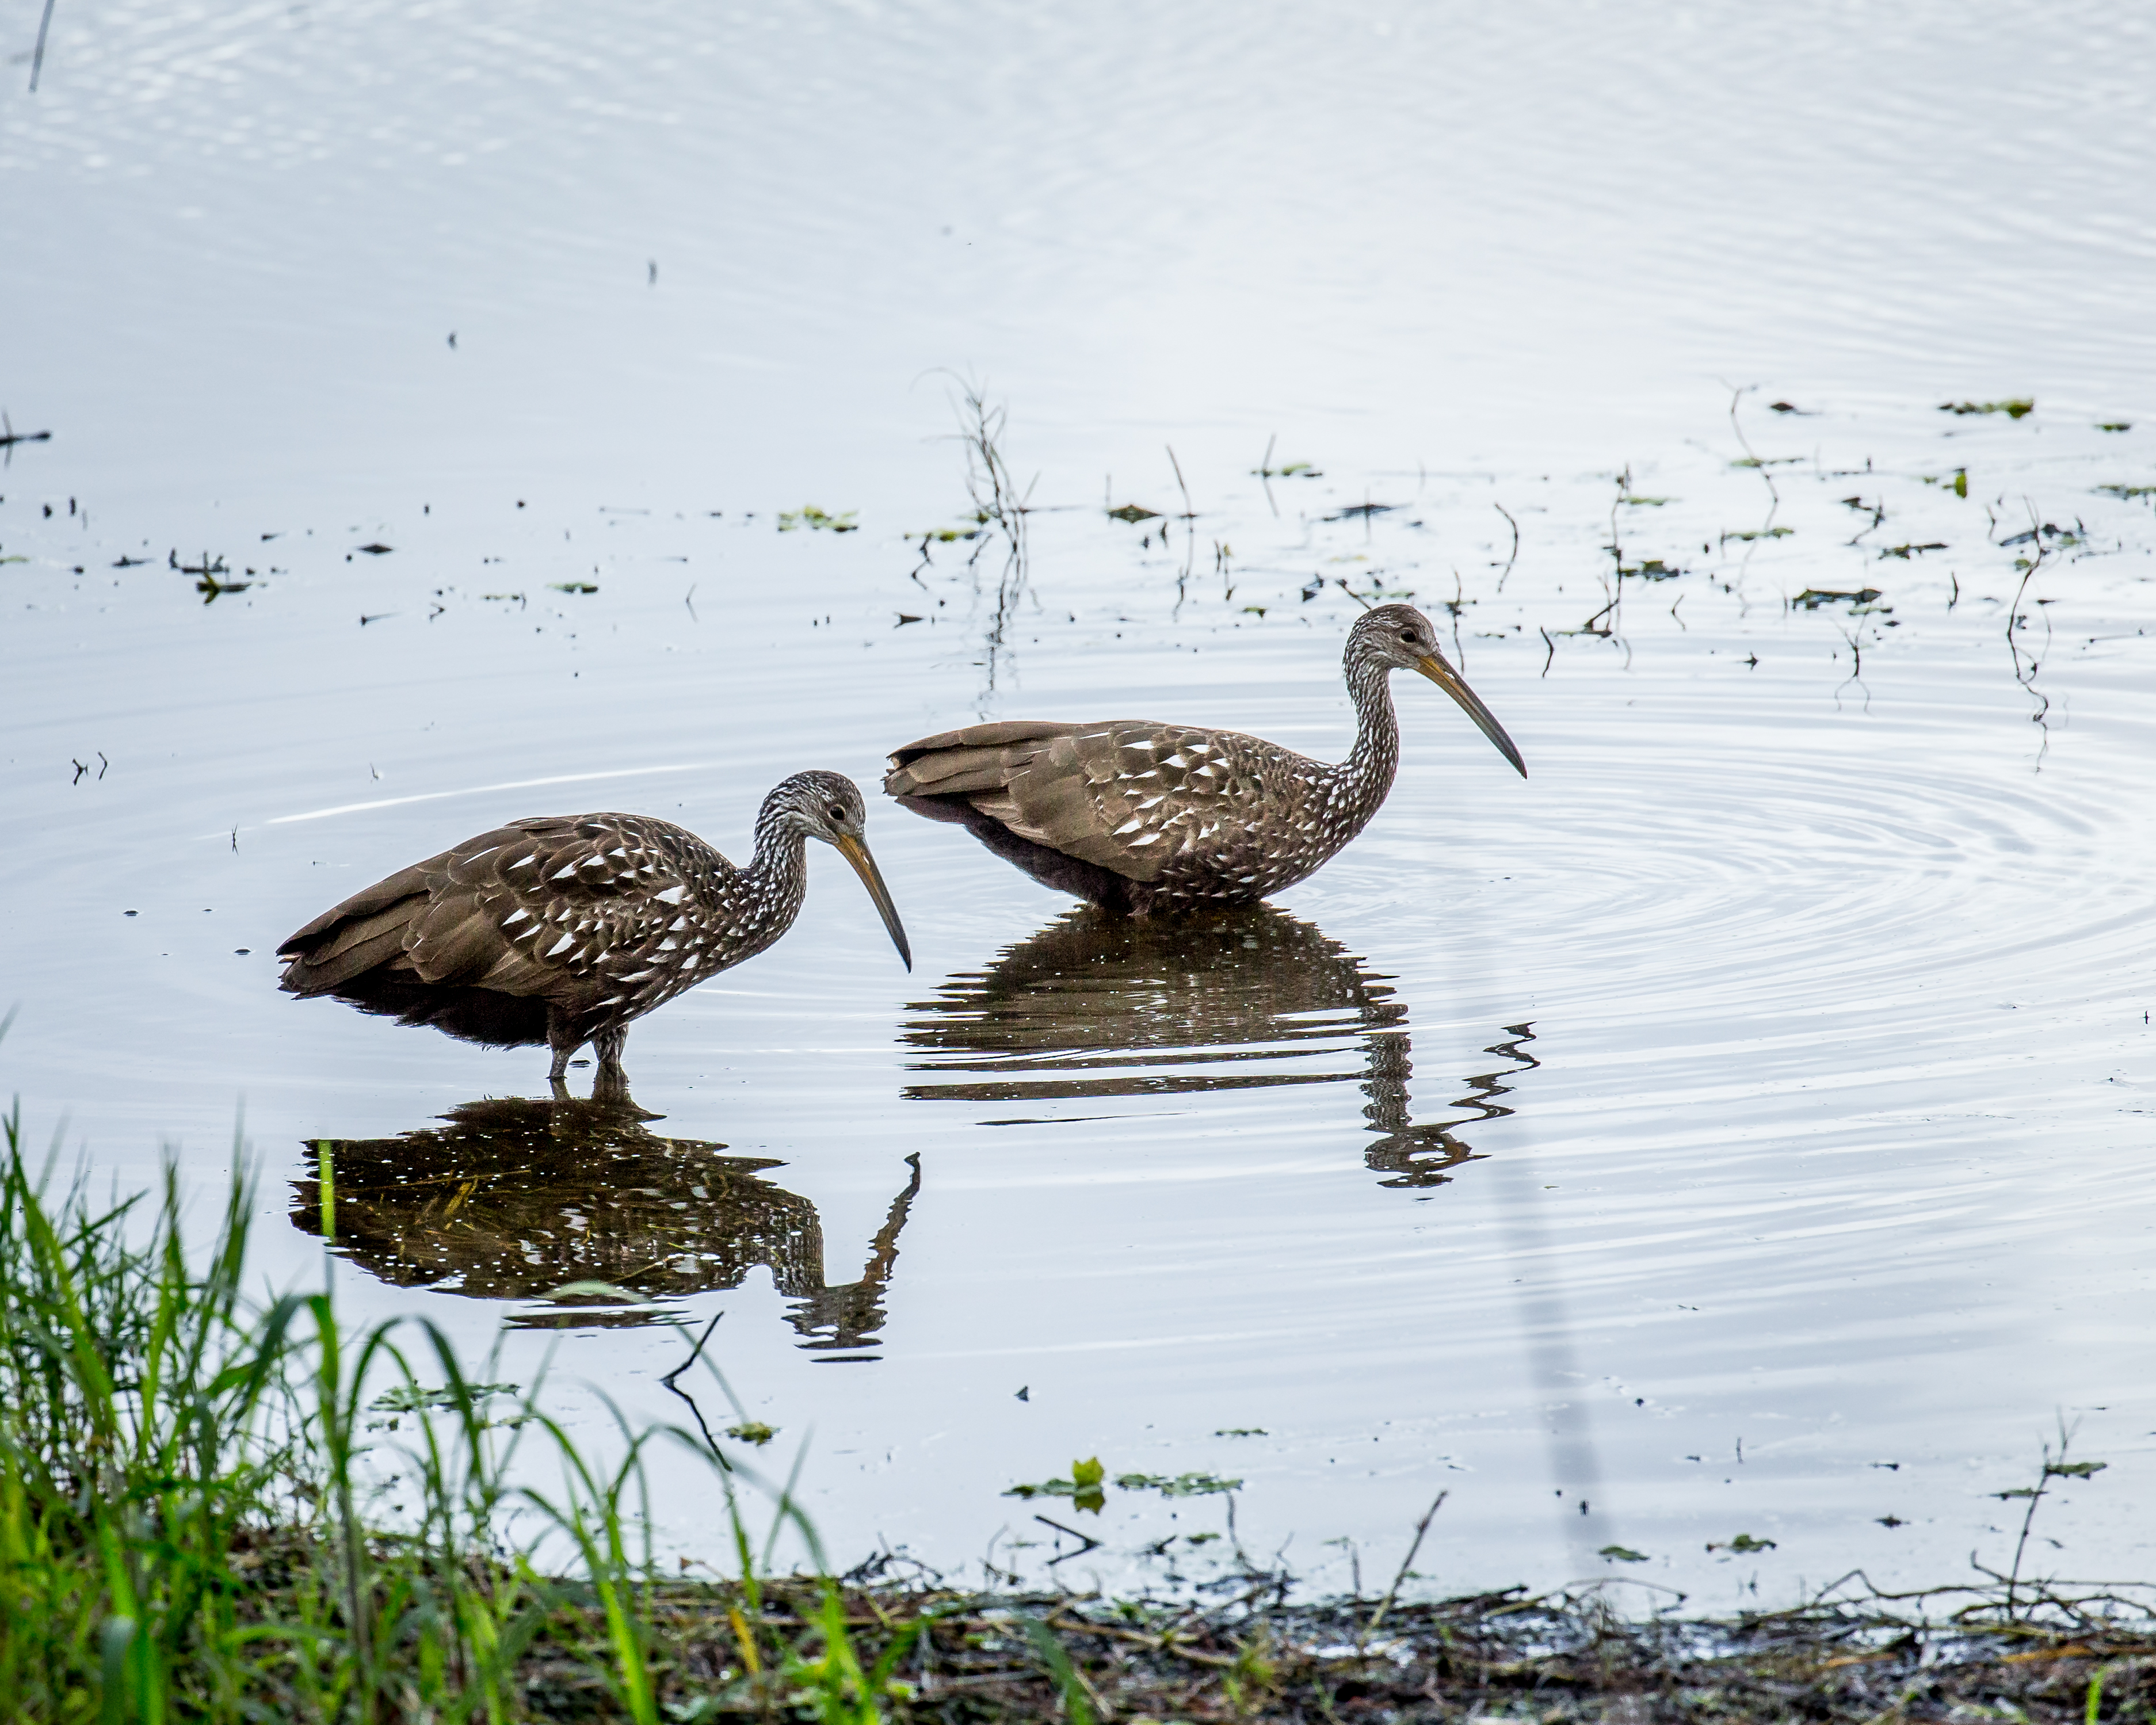
bird, wildlife, fauna, duck, wetland, vertebrate, pair, waterfowl, water bird, florida, shorebird, andymorffew, morffew, naples, eaglelakespark, limpkins, andthatsapair, ducks geese and swans